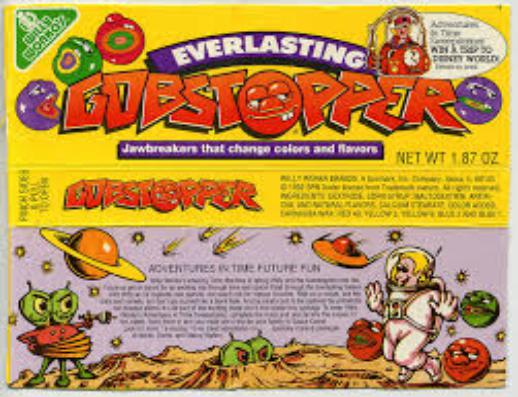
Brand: Gobstoppers
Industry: Food